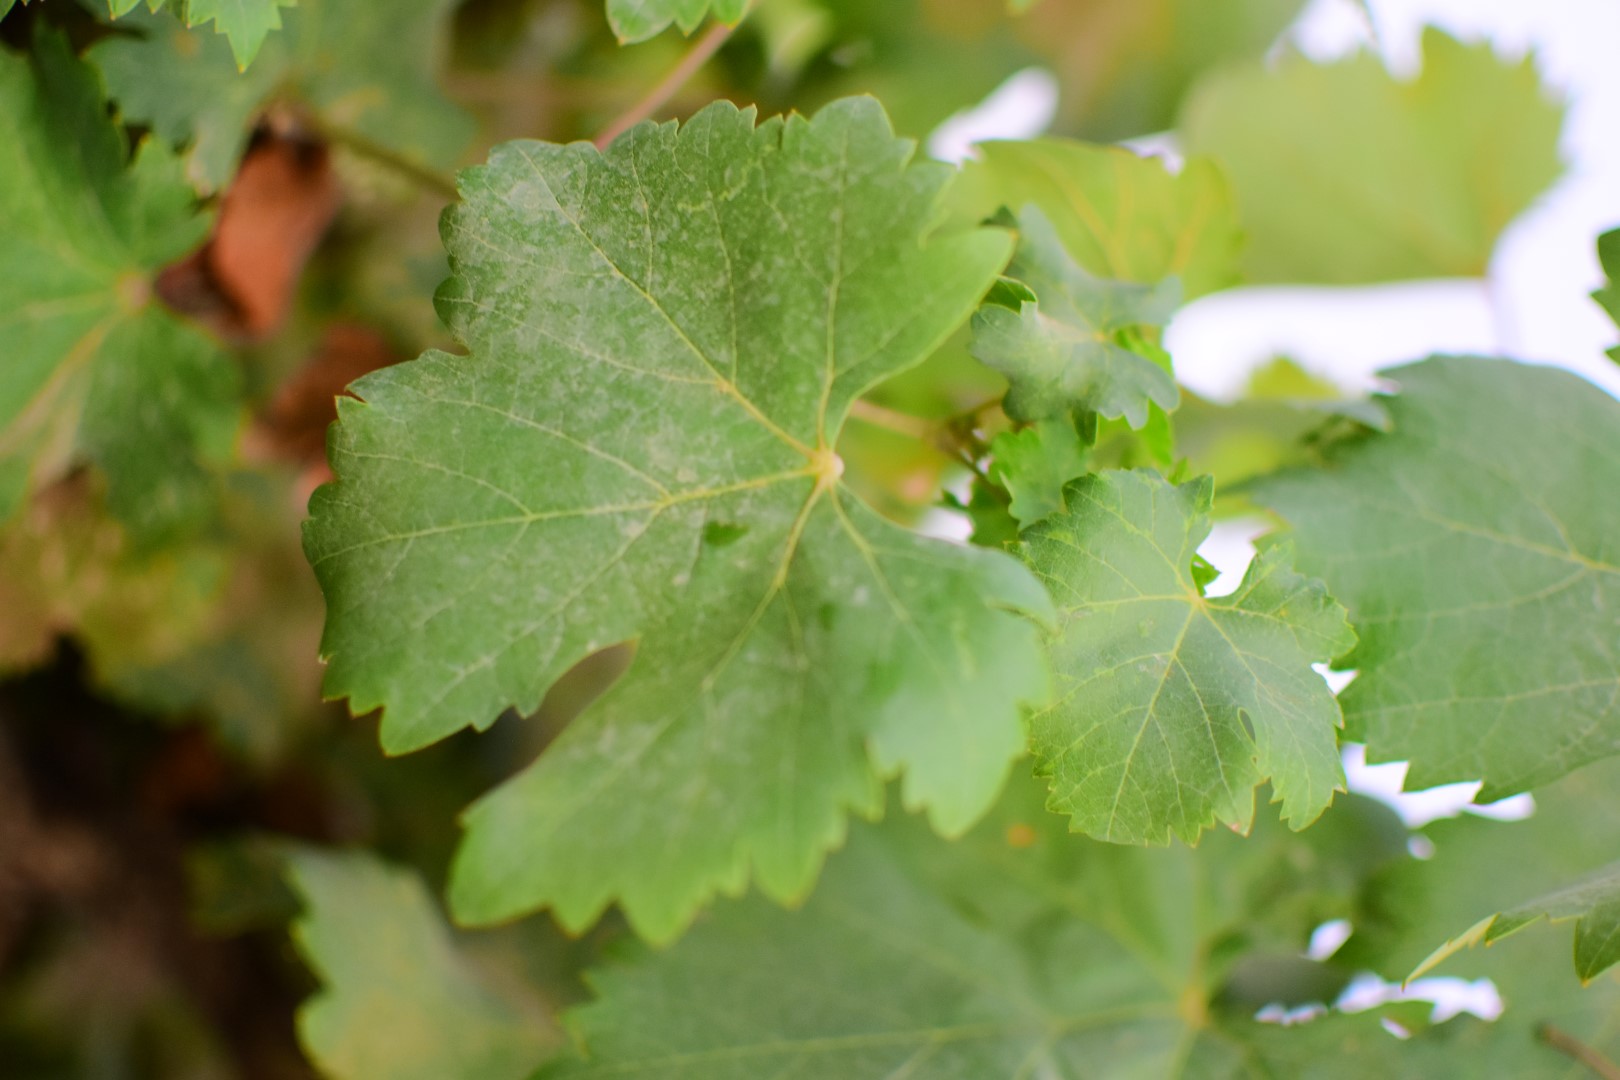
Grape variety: Shdah